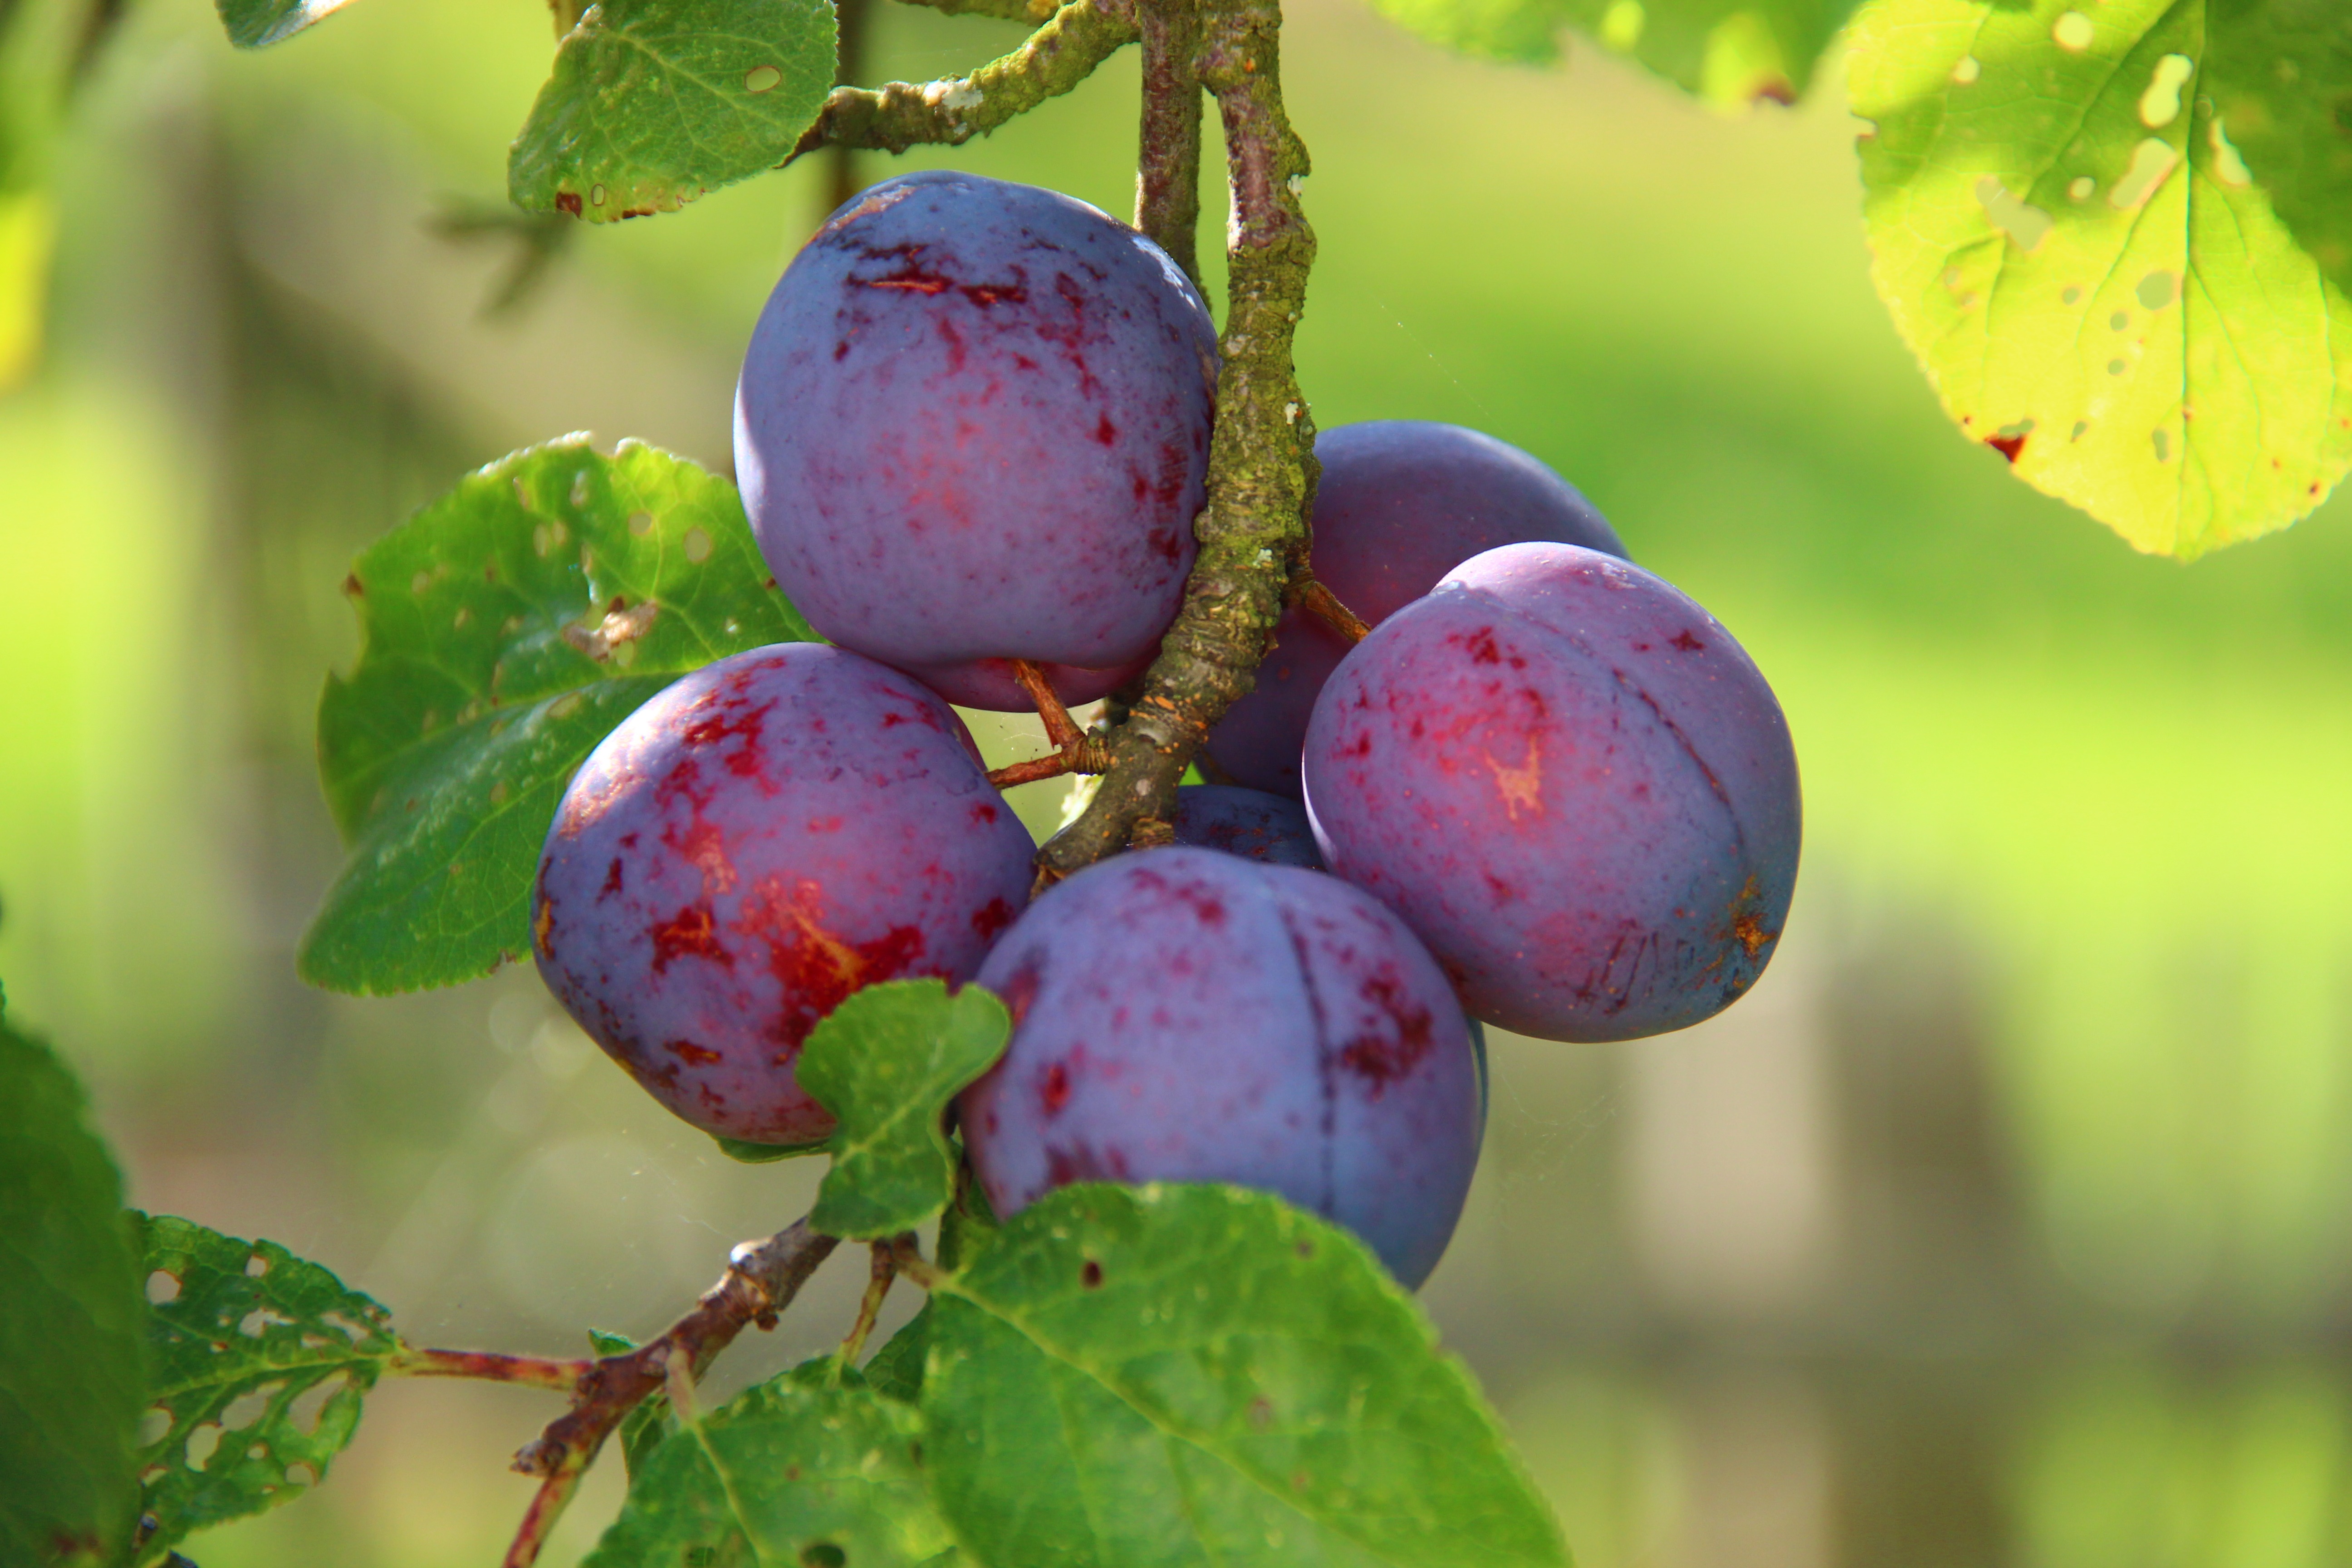
branch, plant, fruit, berry, flower, ripe, food, produce, delicious, shrub, plums, vitamins, gooseberry, flowering plant, rose family, bilberry, damson, land plant, chinese hawthorn